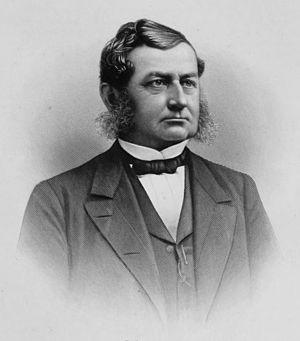
Le procureur général du Massachusetts est un haut fonctionnaire élu, membre du gouvernement du Massachusetts. L'actuelle procureure générale est la démocrate Maura Healey, en poste depuis 2015.